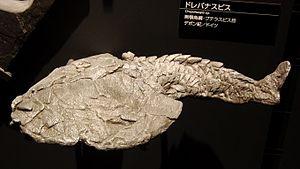
Drepanaspis est un genre éteint de Pteraspidomorphi ayant vécu au Dévonien inféreiure, il y a environ entre 409,1 et 402,5 millions d'années dans qui est aujourd'hui l'Europe.